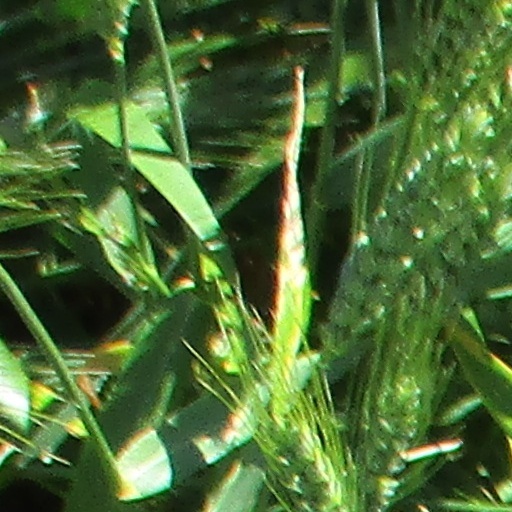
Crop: wheat